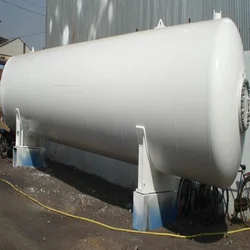
Label: Refrigeration_Storage_Vessels_51_M3_capacity